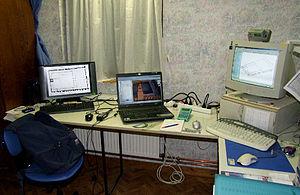
Un exemple d'espace de travail artisanal pour DAO. Bureau improvisé (chez moi) pour la modélisation de Fichier:3D computer modeling of the Great mosquee of Kairouan-fr.svg. Sur les ordinateurs, de gauche à droite